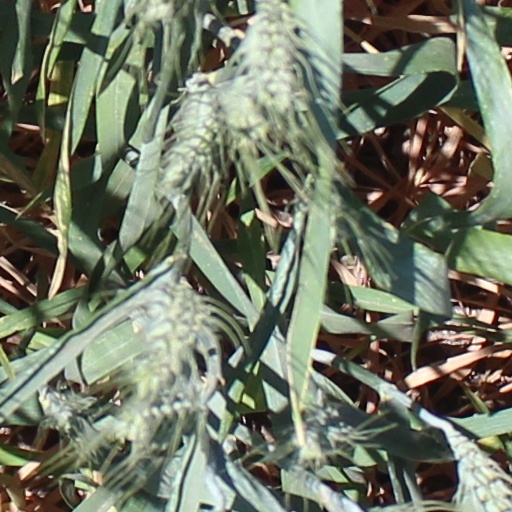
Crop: wheat